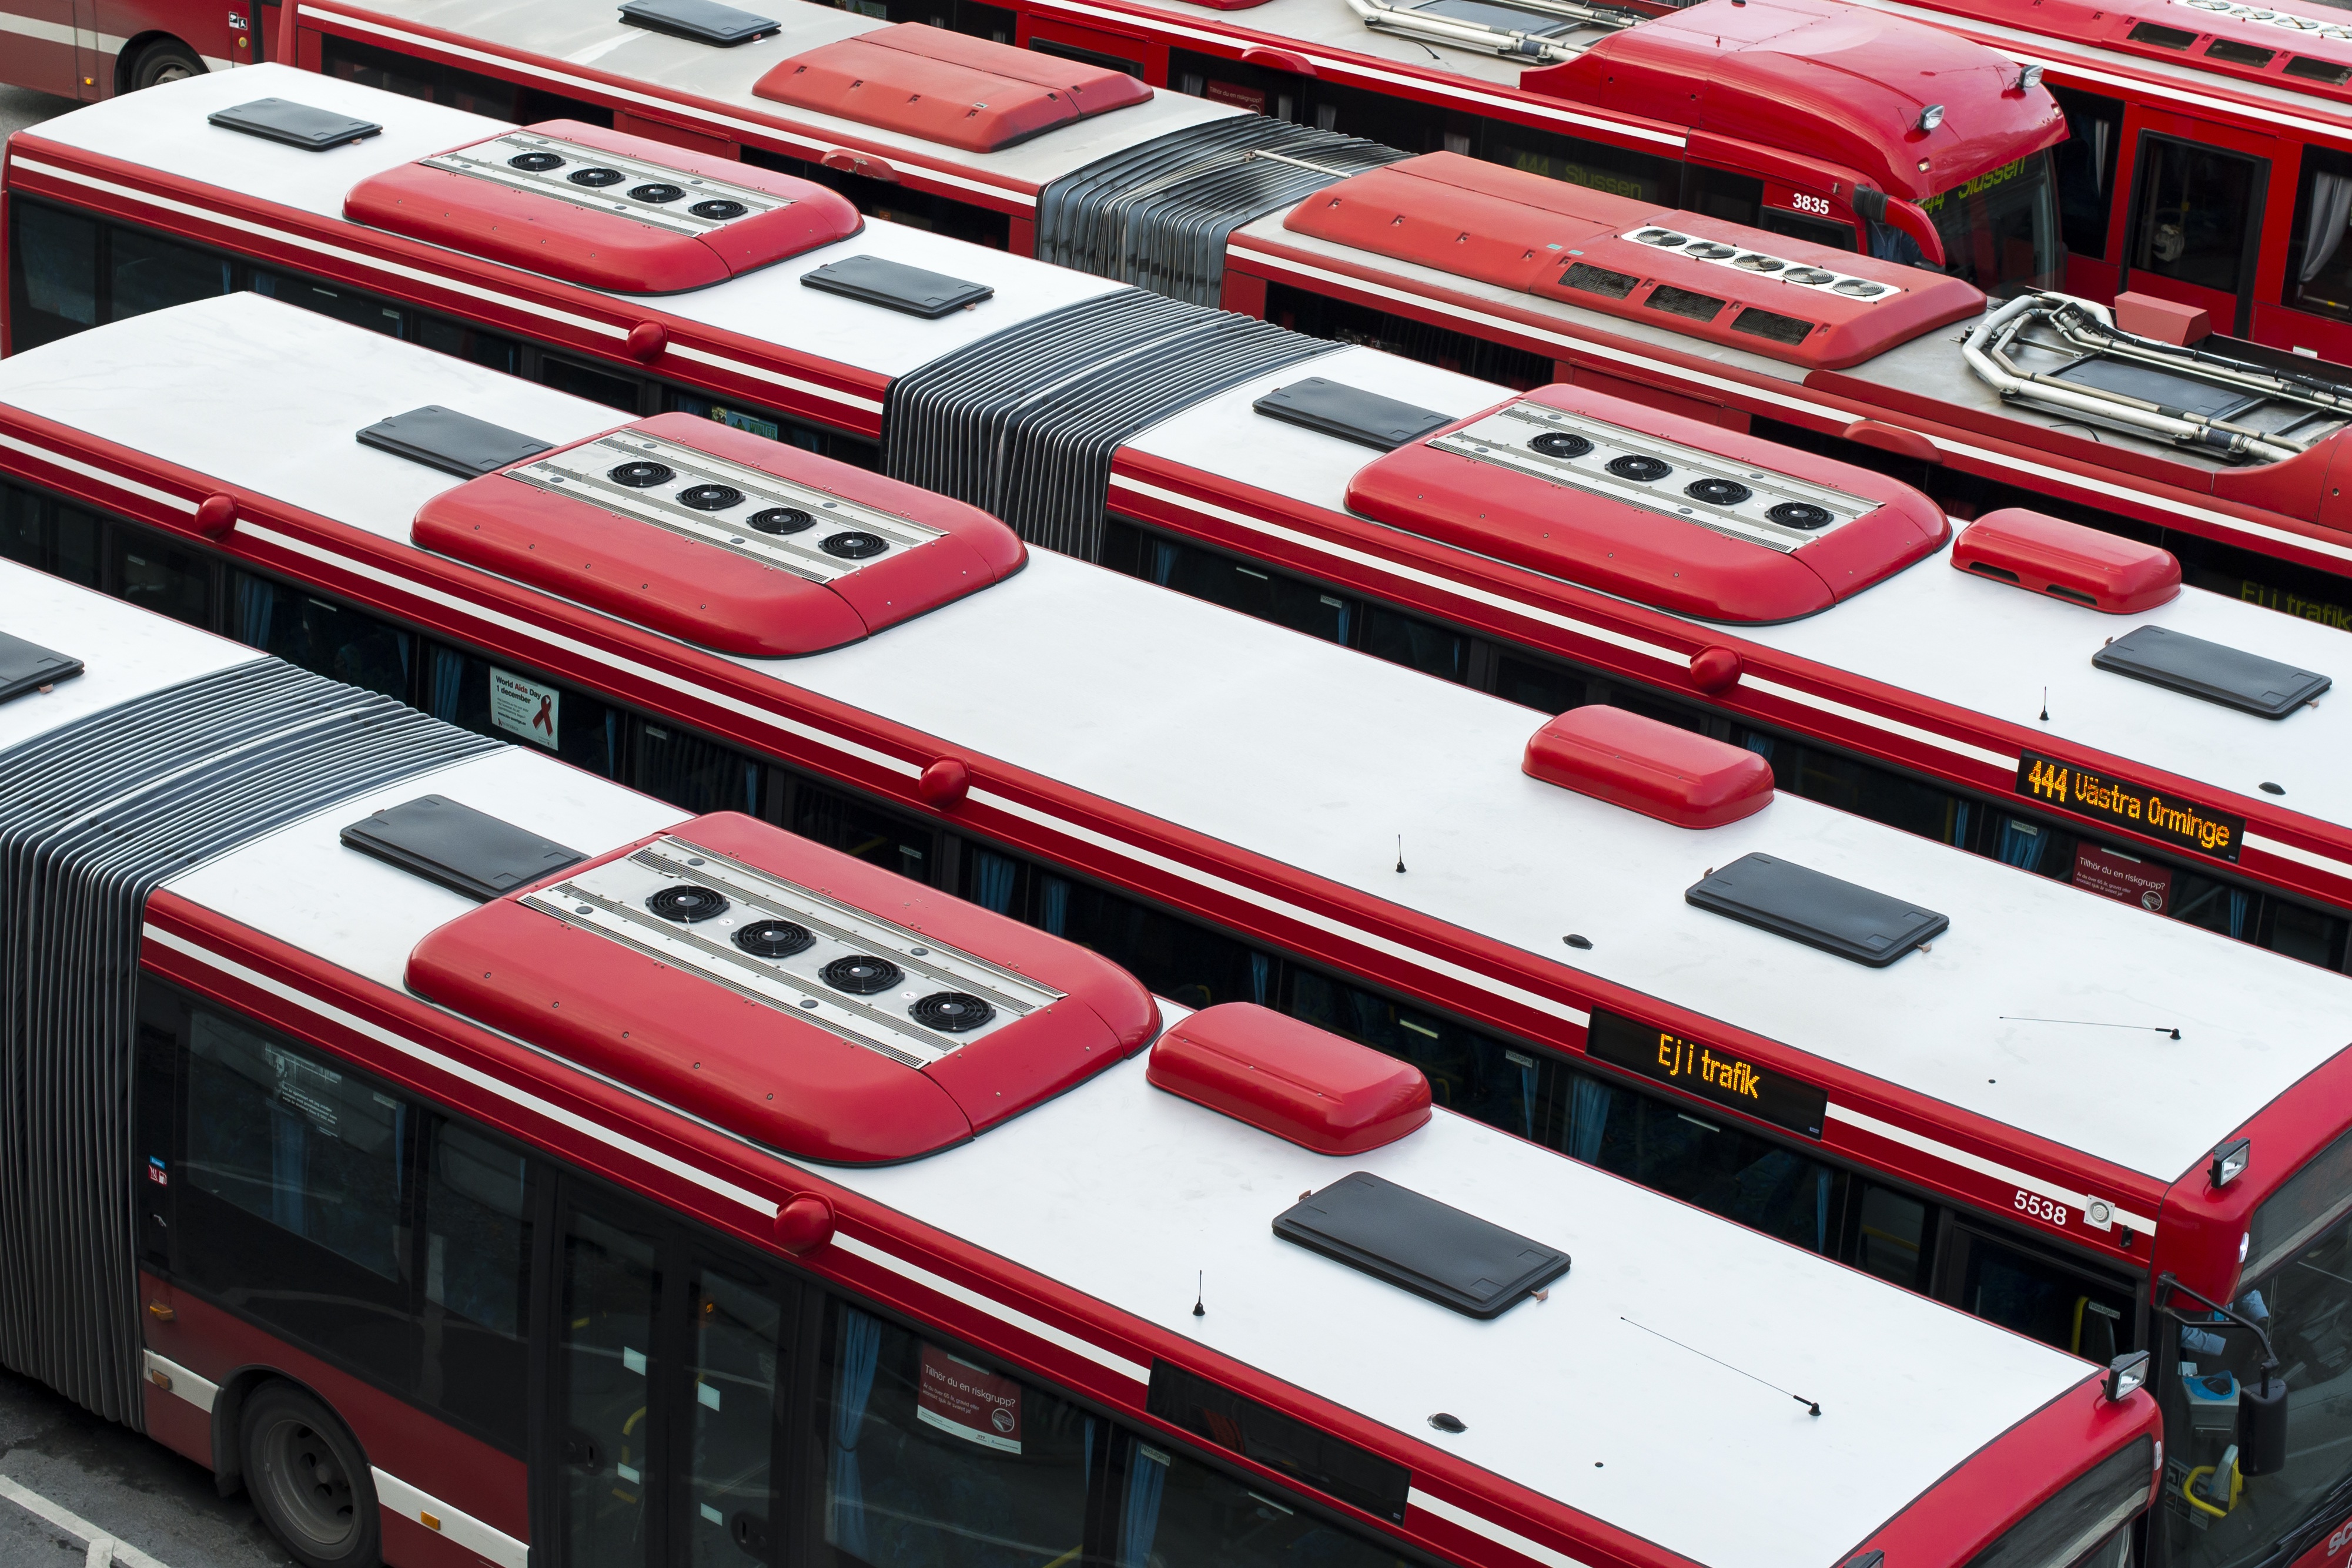
traffic, car, transport, vehicle, stockholm, buses, model car, scale model, automotive exterior